Guido Lauri

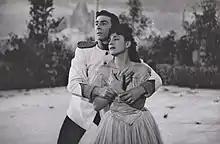
With his wife Anna Maria Paganini on the set of a European movie in the 50s.

He worked for theatre with Luchino Visconti, for television with Vittorio Gassman, for cinema with Bernardo Bertolucci and he was invited in Hollywood by Margarete Wallmann. Some of most talented artists of the time such as De Chirico, Guttuso, Picasso and prince Enrico D'Assia designed costumes and scene-painting for him.